The Property Man

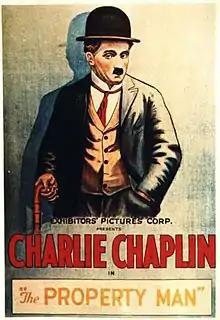
Theatrical poster

The Property Man is a short 1914 American comedy silent film made by Keystone Studios starring Charlie Chaplin.